Trinity, Jersey

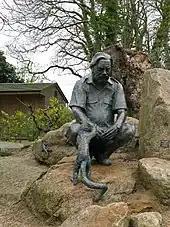
Jersey Zoo is the most popular tourist attraction in Trinity and possibly in the whole of Jersey.

In folklore, the area of Bouley has been reputed to be haunted by the "Tchian d'Bouôlé" (Black Dog of Bouley), a phantom dog whose appearance presages storms. The story is believed to have been encouraged by smugglers who wanted to discourage nocturnal movements by people who might witness the movement of contraband at the harbour in Bouley.